Dieppe Bay Town

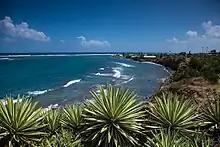
Dieppe Bay coastline

The town was once home to a busy port, situated along the harbour at Dieppe. The harbour was renowned on the island due to the large coral reef formations offshore which gave it strong protection against the heavy waves which tended to prevent Atlantic coast development elsewhere. The port however, saw its functions cease after all business was shifted to Basseterre after Basseterre was made the capital of St. Kitts in 1723.